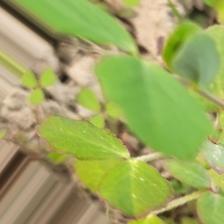
Label: Powdery Mildew